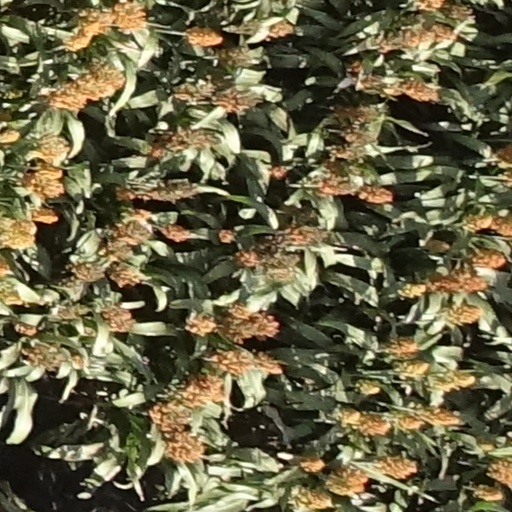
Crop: sorghum